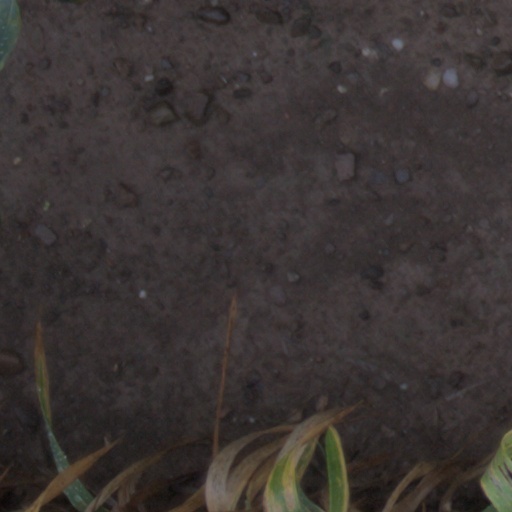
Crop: wheat